Brush-tailed rock-wallaby

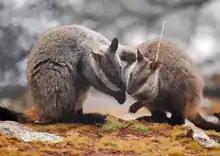
A wallaby wearing a collar to conduct animal migration tracking

As part of the acclimatisation movement of the late 1800s, governor Grey introduced this and four other species of wallabies (including the rare parma wallaby) to islands in Hauraki Gulf, near Auckland, New Zealand, where they became well-established. In modern times, these populations have come to be viewed as exotic pests, with severe impacts on the indigenous flora and fauna. As a result, eradication is being undertaken, after initial protection for review of their Australian populations and the return of some wallabies to Australia. Between 1967 and 1975, 210 rock-wallabies were captured on Kawau Island and returned to Australia, along with thousands of other wallabies. Rock-wallabies were removed from Rangitoto and Motutapu Islands during the 1990s, and eradication is now underway on Kawau. Another thirty-three rock-wallabies were captured on Kawau during the 2000s, and returned to Australia, before eradication began.